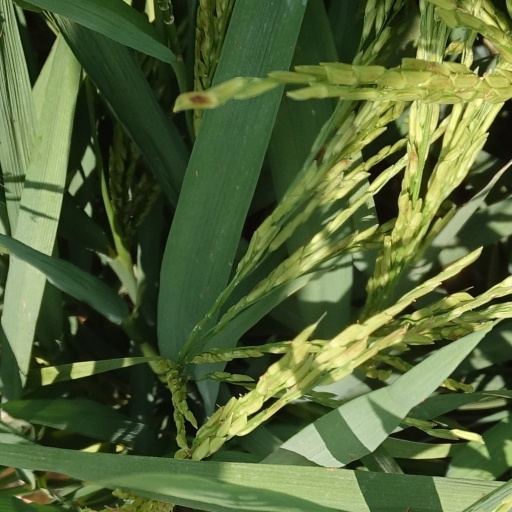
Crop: rice